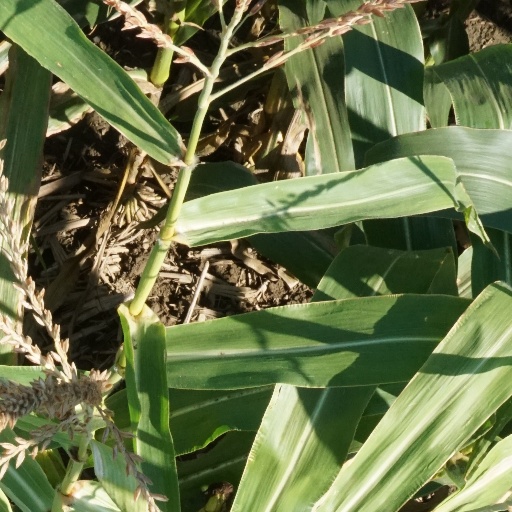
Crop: maize; corn